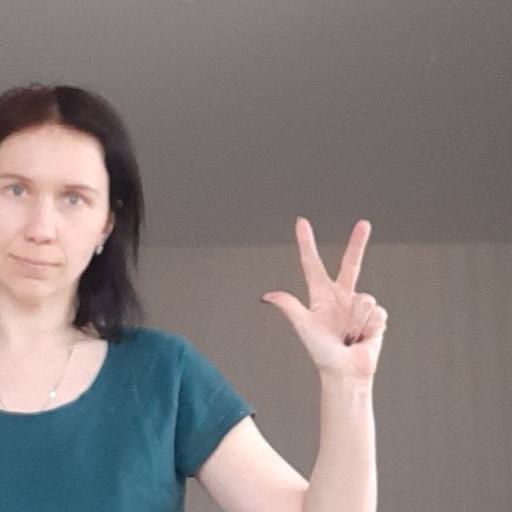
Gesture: three2